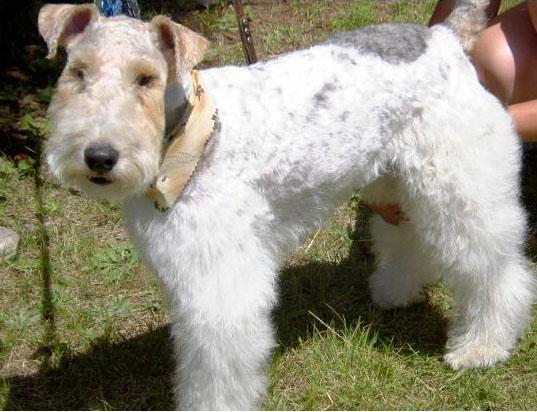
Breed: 226-n000057-wire_haired_fox_terrier